Legally Blonde

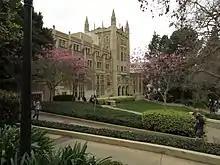
The front lawn of UCLA's Kerckhoff Hall, as seen during the orientation scene in "Legally Blonde".

Luketic said he was "terrified" on his first day of filming. "I come from making a ten-minute short with a crew of ten people to a crew of 200 and having enough trucks and trailers to wrap around a city block."